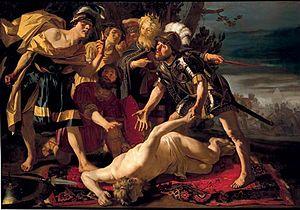
Mucius Scaevola devant Porsenna ou Achille se prépare à venger la mort de Patrocle est un tableau de Dirck Van Baburen, représentant de l'École caravagesque d'Utrecht. Huile sur toile de format relativement imposant, l'œuvre est signée – la signature est légèrement effacée – et datée en bas à gauche sur la ceinture : « Baburen F 1624 ».